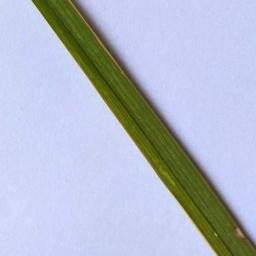
Label: Rice___Leaf_Blast